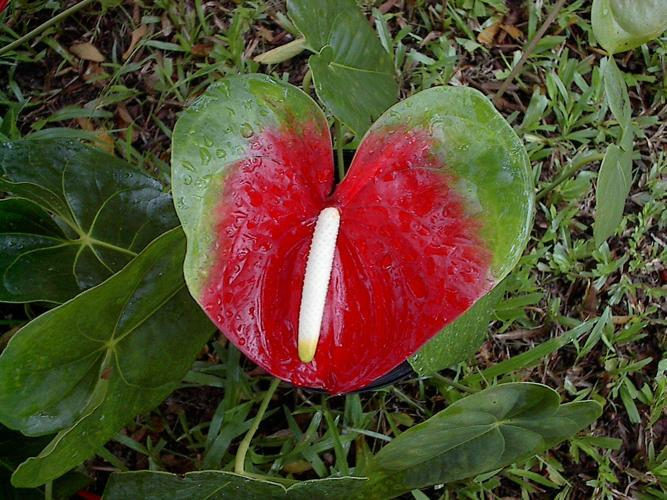
Flower: anthurium